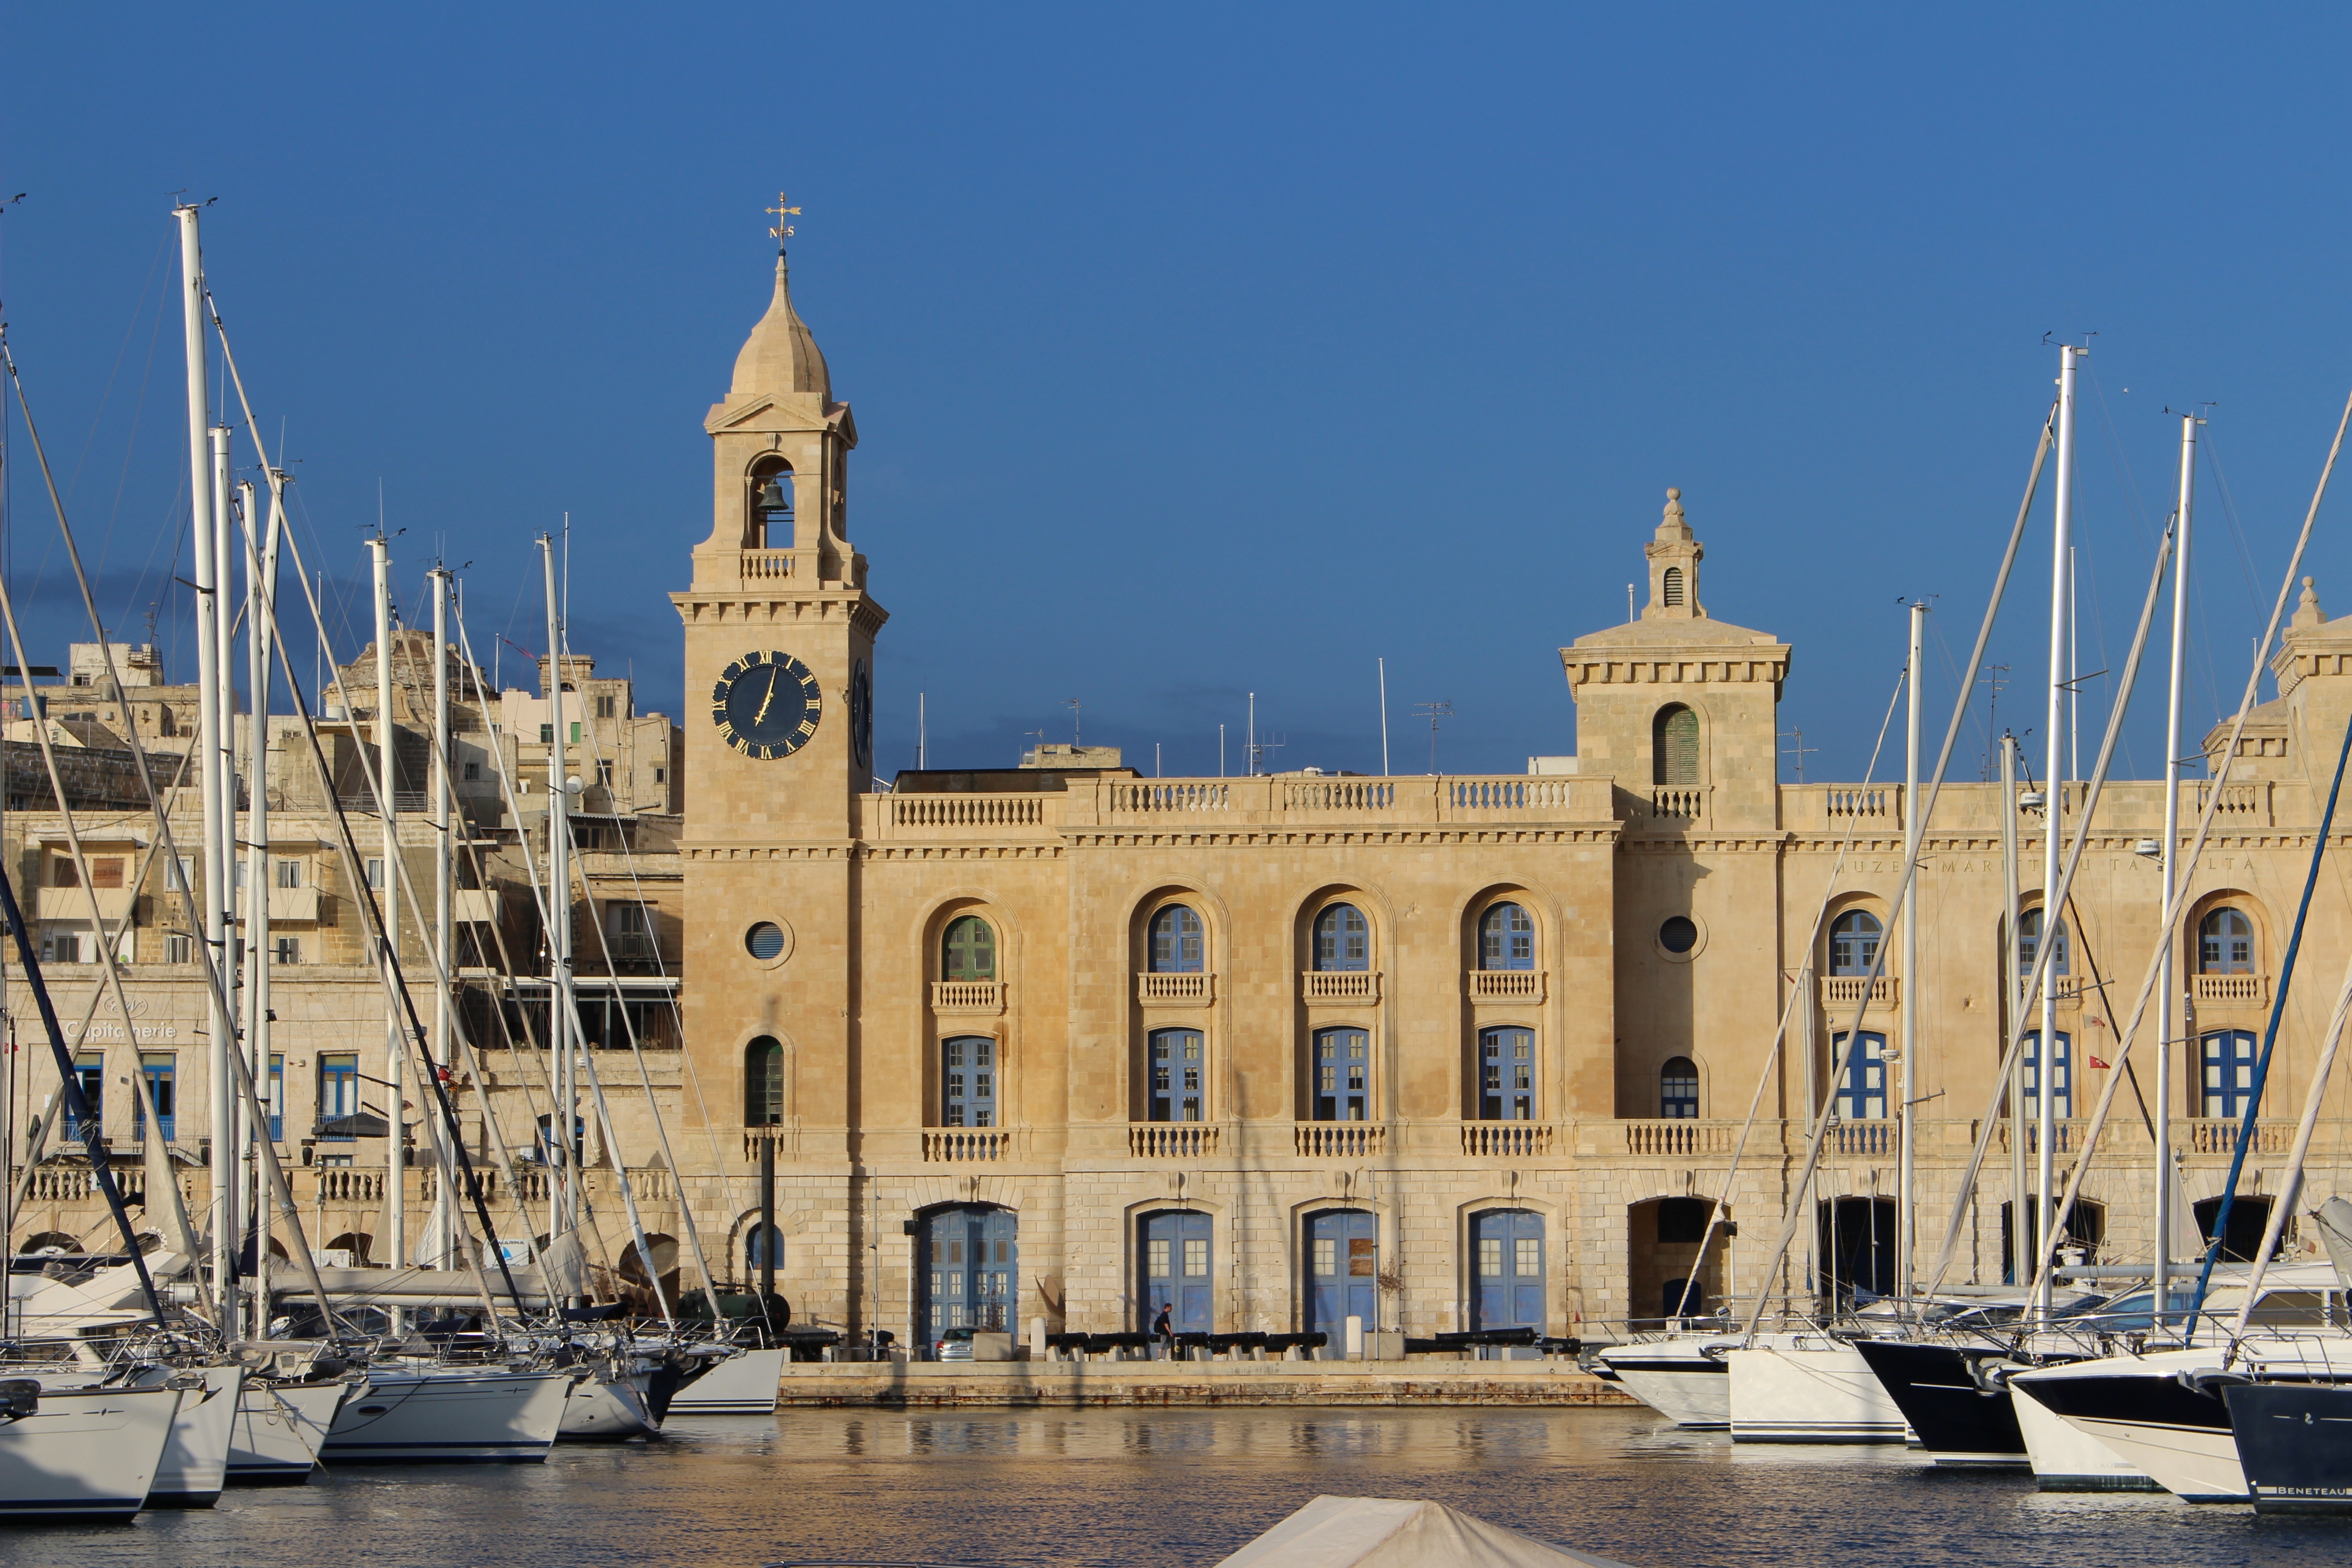
palace, cityscape, vehicle, landmark, facade, cathedral, port, tourism, waterway, town square, malta, sailing boat, vittoriosa, birgu, 3 cities, building mediterranean